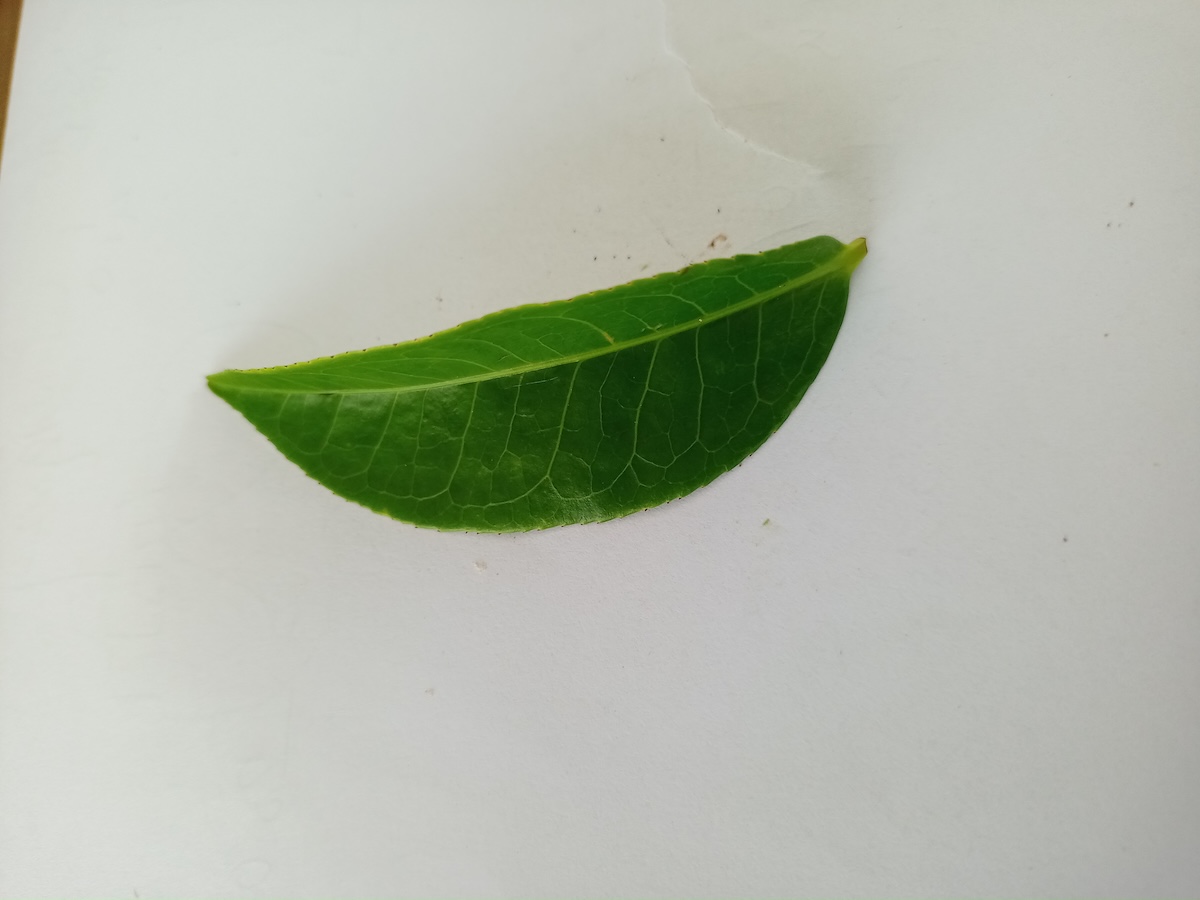
Label: Healthy leaf